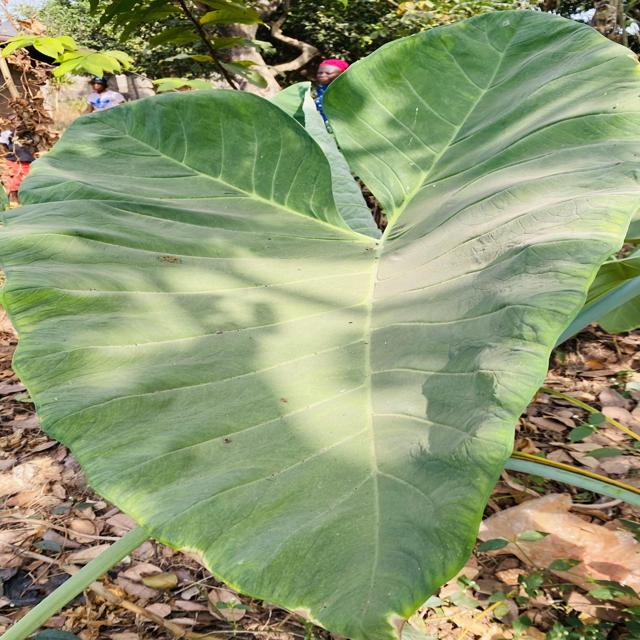
Label: Early_Blight